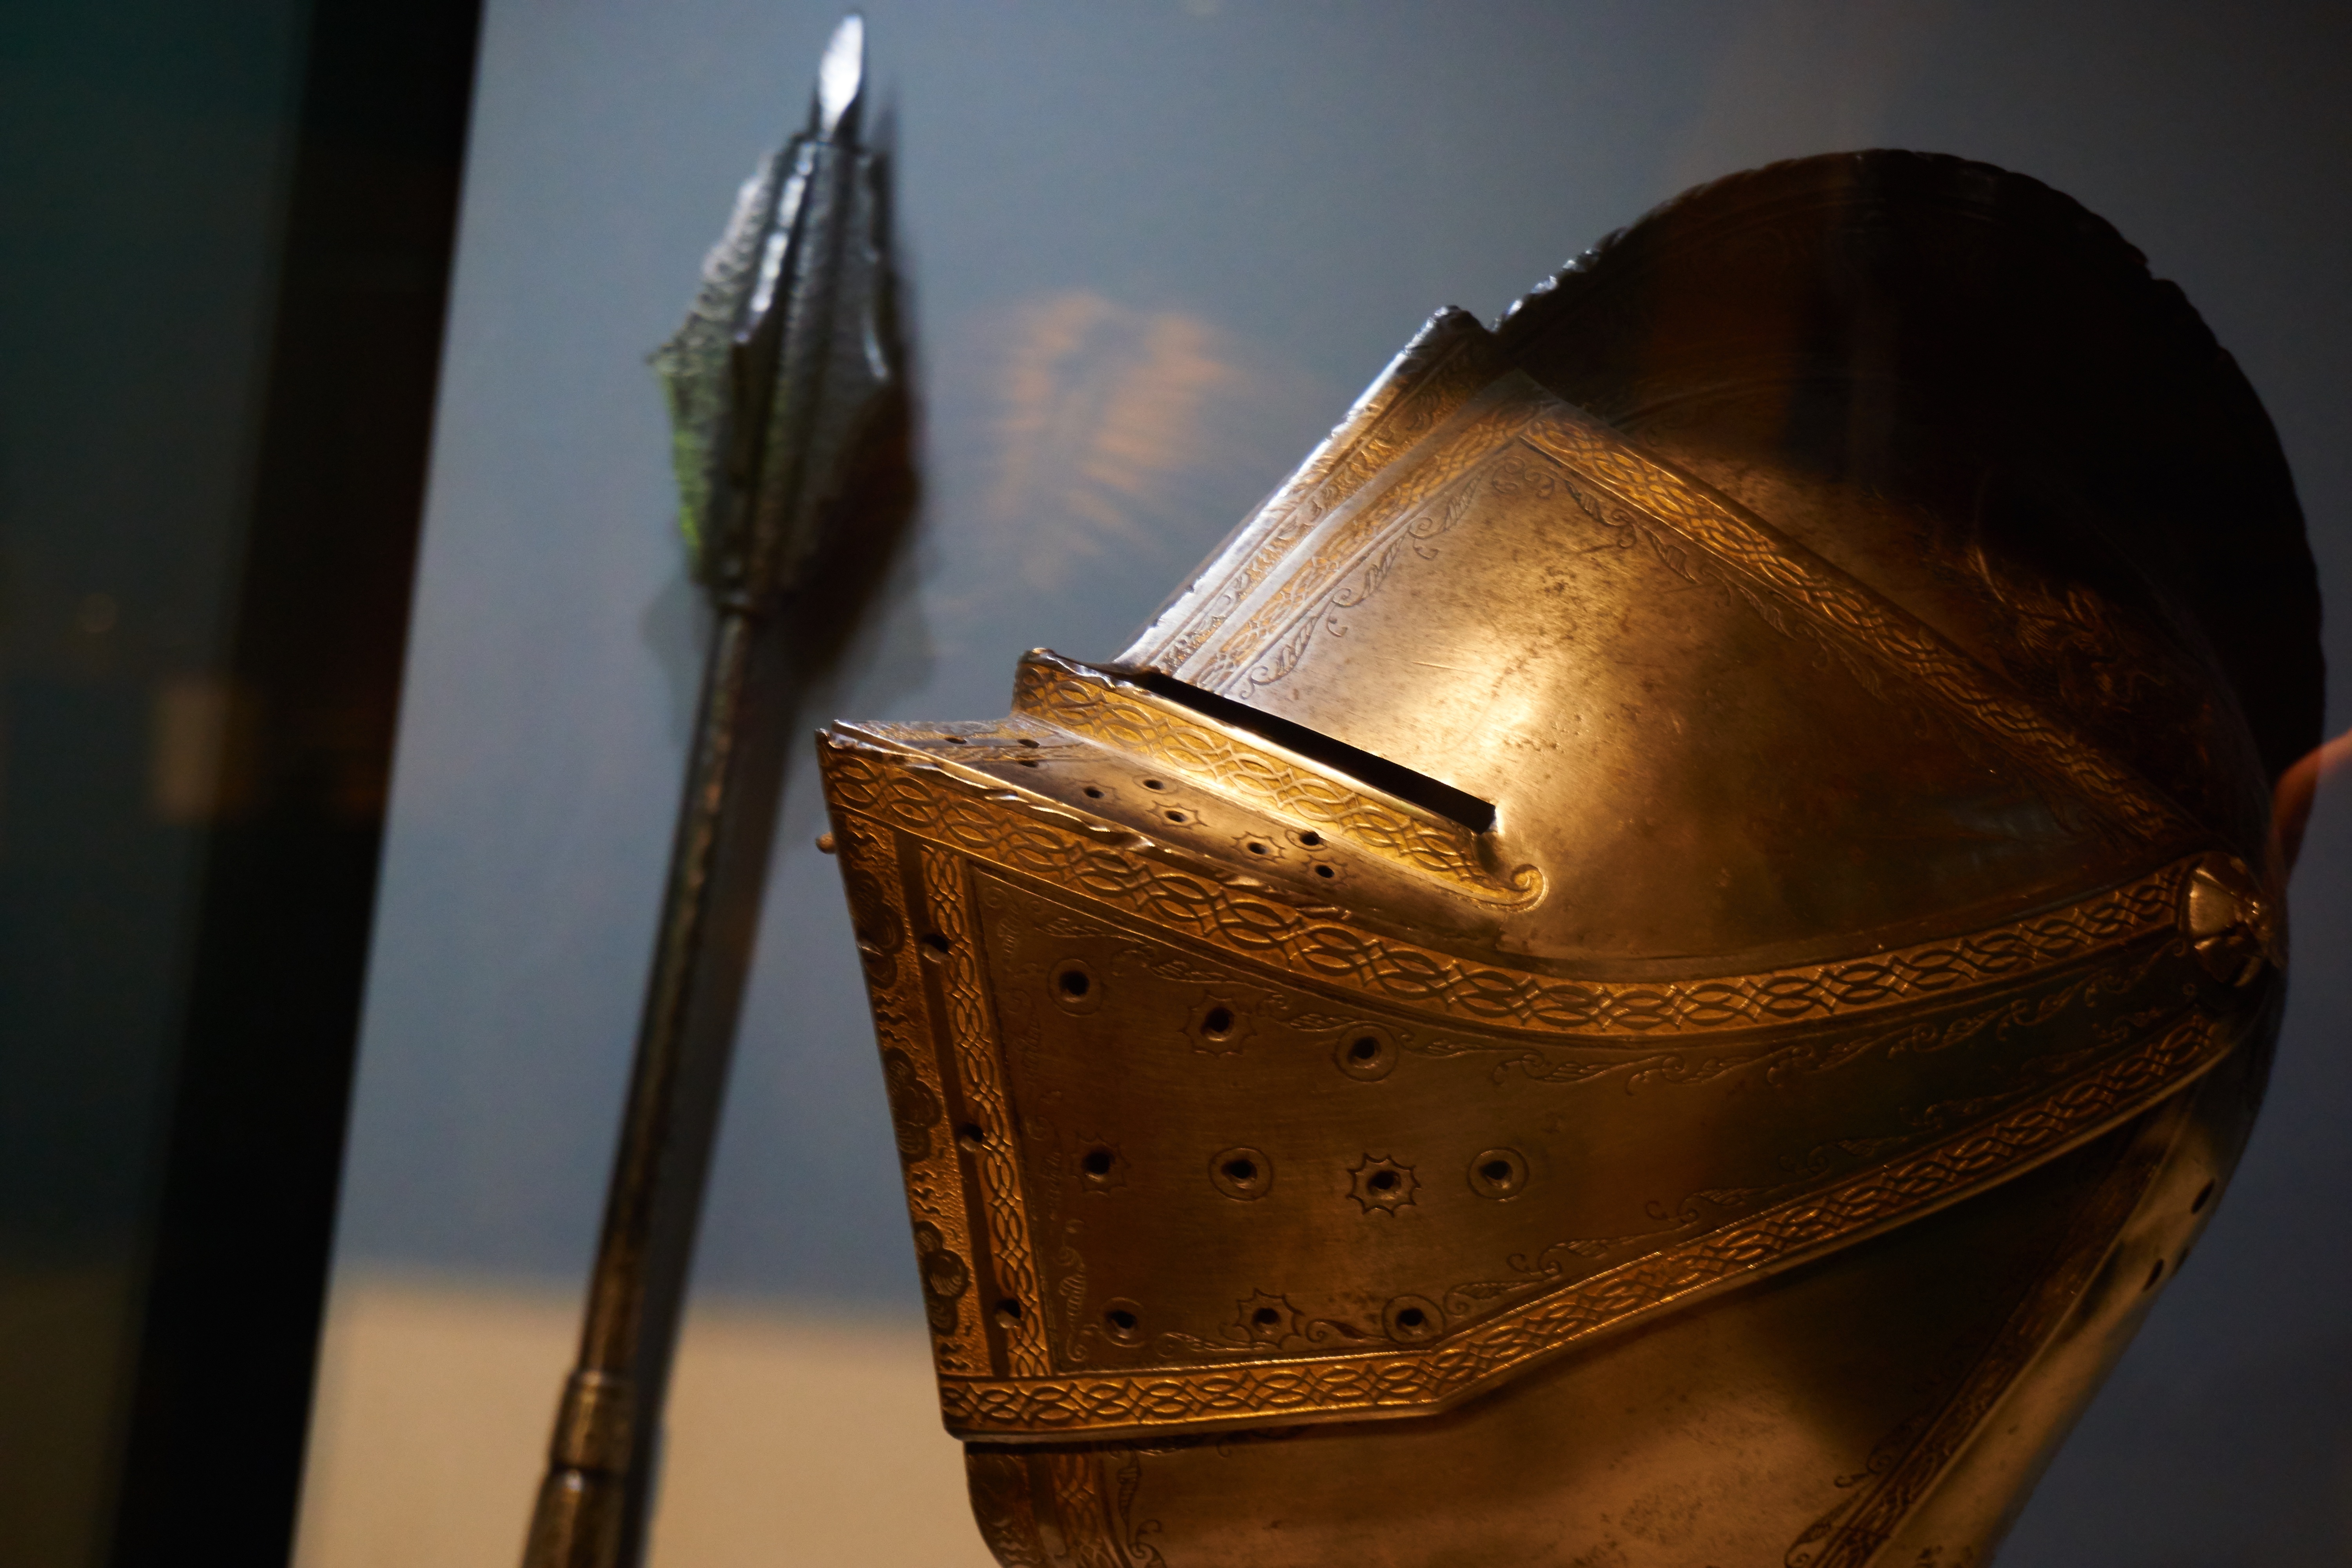
wood, photography, clothing, close up, sculpture, war, art, knight, helm, forge, shape, middle ages, armor, macro photography, harnisch